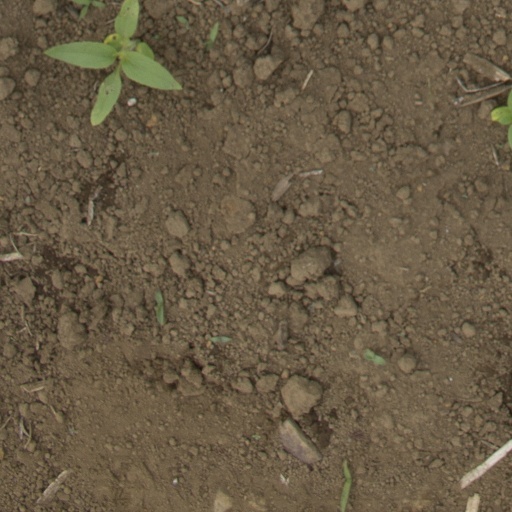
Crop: Jerusalem artichoke